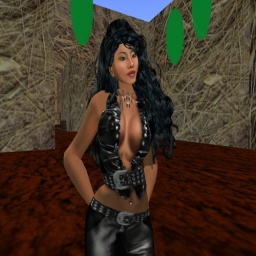
We were building our haunted house and Maze in 09 when this photo was taken.